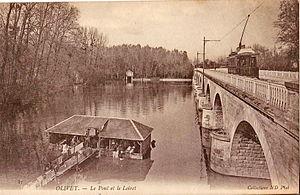
Carte postale ancienne éditée par ND n°17
Le tramway d'Orléans est un réseau de transports en commun desservant la ville d'Orléans ainsi que cinq communes de son agglomération, dans le département du Loiret, en région Centre-Val de Loire. Exploité par Keolis Métropole Orléans, il compte actuellement deux lignes, désignées sous les indices A et B. En 2014 le réseau transportait quotidiennement environ 70 000 passagers